Péter Boross

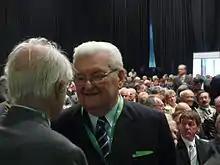
Boross at the MDF's 12th congress in September 2008

During the campaign for the 1996 party leadership election, Boross supported Sándor Lezsák who ran as a candidate along with the more liberal and urbanist Iván Szabó, who was more acceptable to the party elite and the former government members. At the end of 1995, Boross resigned as vice-president of the MDF because he disagreed with the policy of the party leadership chaired by Lajos Für. In March 1996, Lezsák was elected President of the Hungarian Democratic Forum, as a result Szabó and most of the governmental figures of the Antall period, including 15 MPs left the party and founded the Hungarian Democratic People's Party (MDNP). Boross resigned as Chairman of the National Security Committee following that, but remained a member of the MDF. He worked in the Committee for Constitutional Preparatory and Committee of Economics from April 1994 until the end of the parliamentary term in June 1998. Boross lost his parliamentary seat in the 1998 parliamentary election.